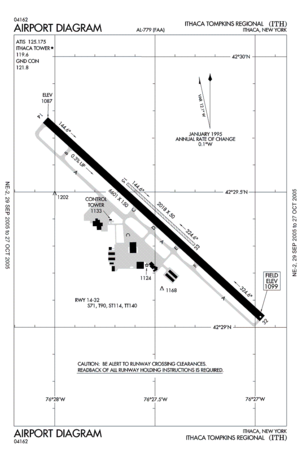
Le Ithaca Tompkins Regional Airport est un aéroport à trois miles au nord d'Ithaca.